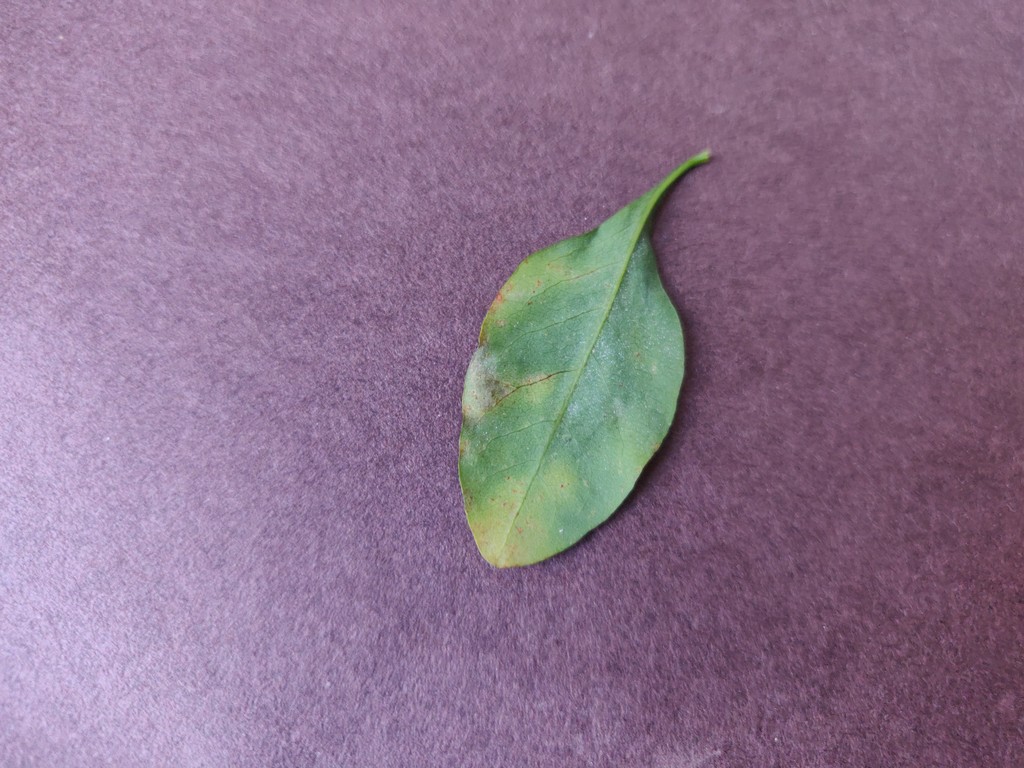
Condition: Unhealthy
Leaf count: single
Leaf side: back